Aérospatiale Alouette II

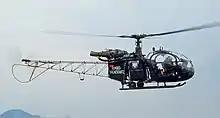
A West German Alouette II Astazou patrolling the border with East Germany, 1985

On 12 March 1955, the prototype SE 3130 performed its maiden flight; within three months, on 6 June, a pre-production Alouette II, flown by Jean Boulet, established a new helicopter altitude record of . According to the manufacturer, such early demonstrations of the Alouette II had served to promote the performance and advantages of turbine helicopters over their piston-engined counterparts.